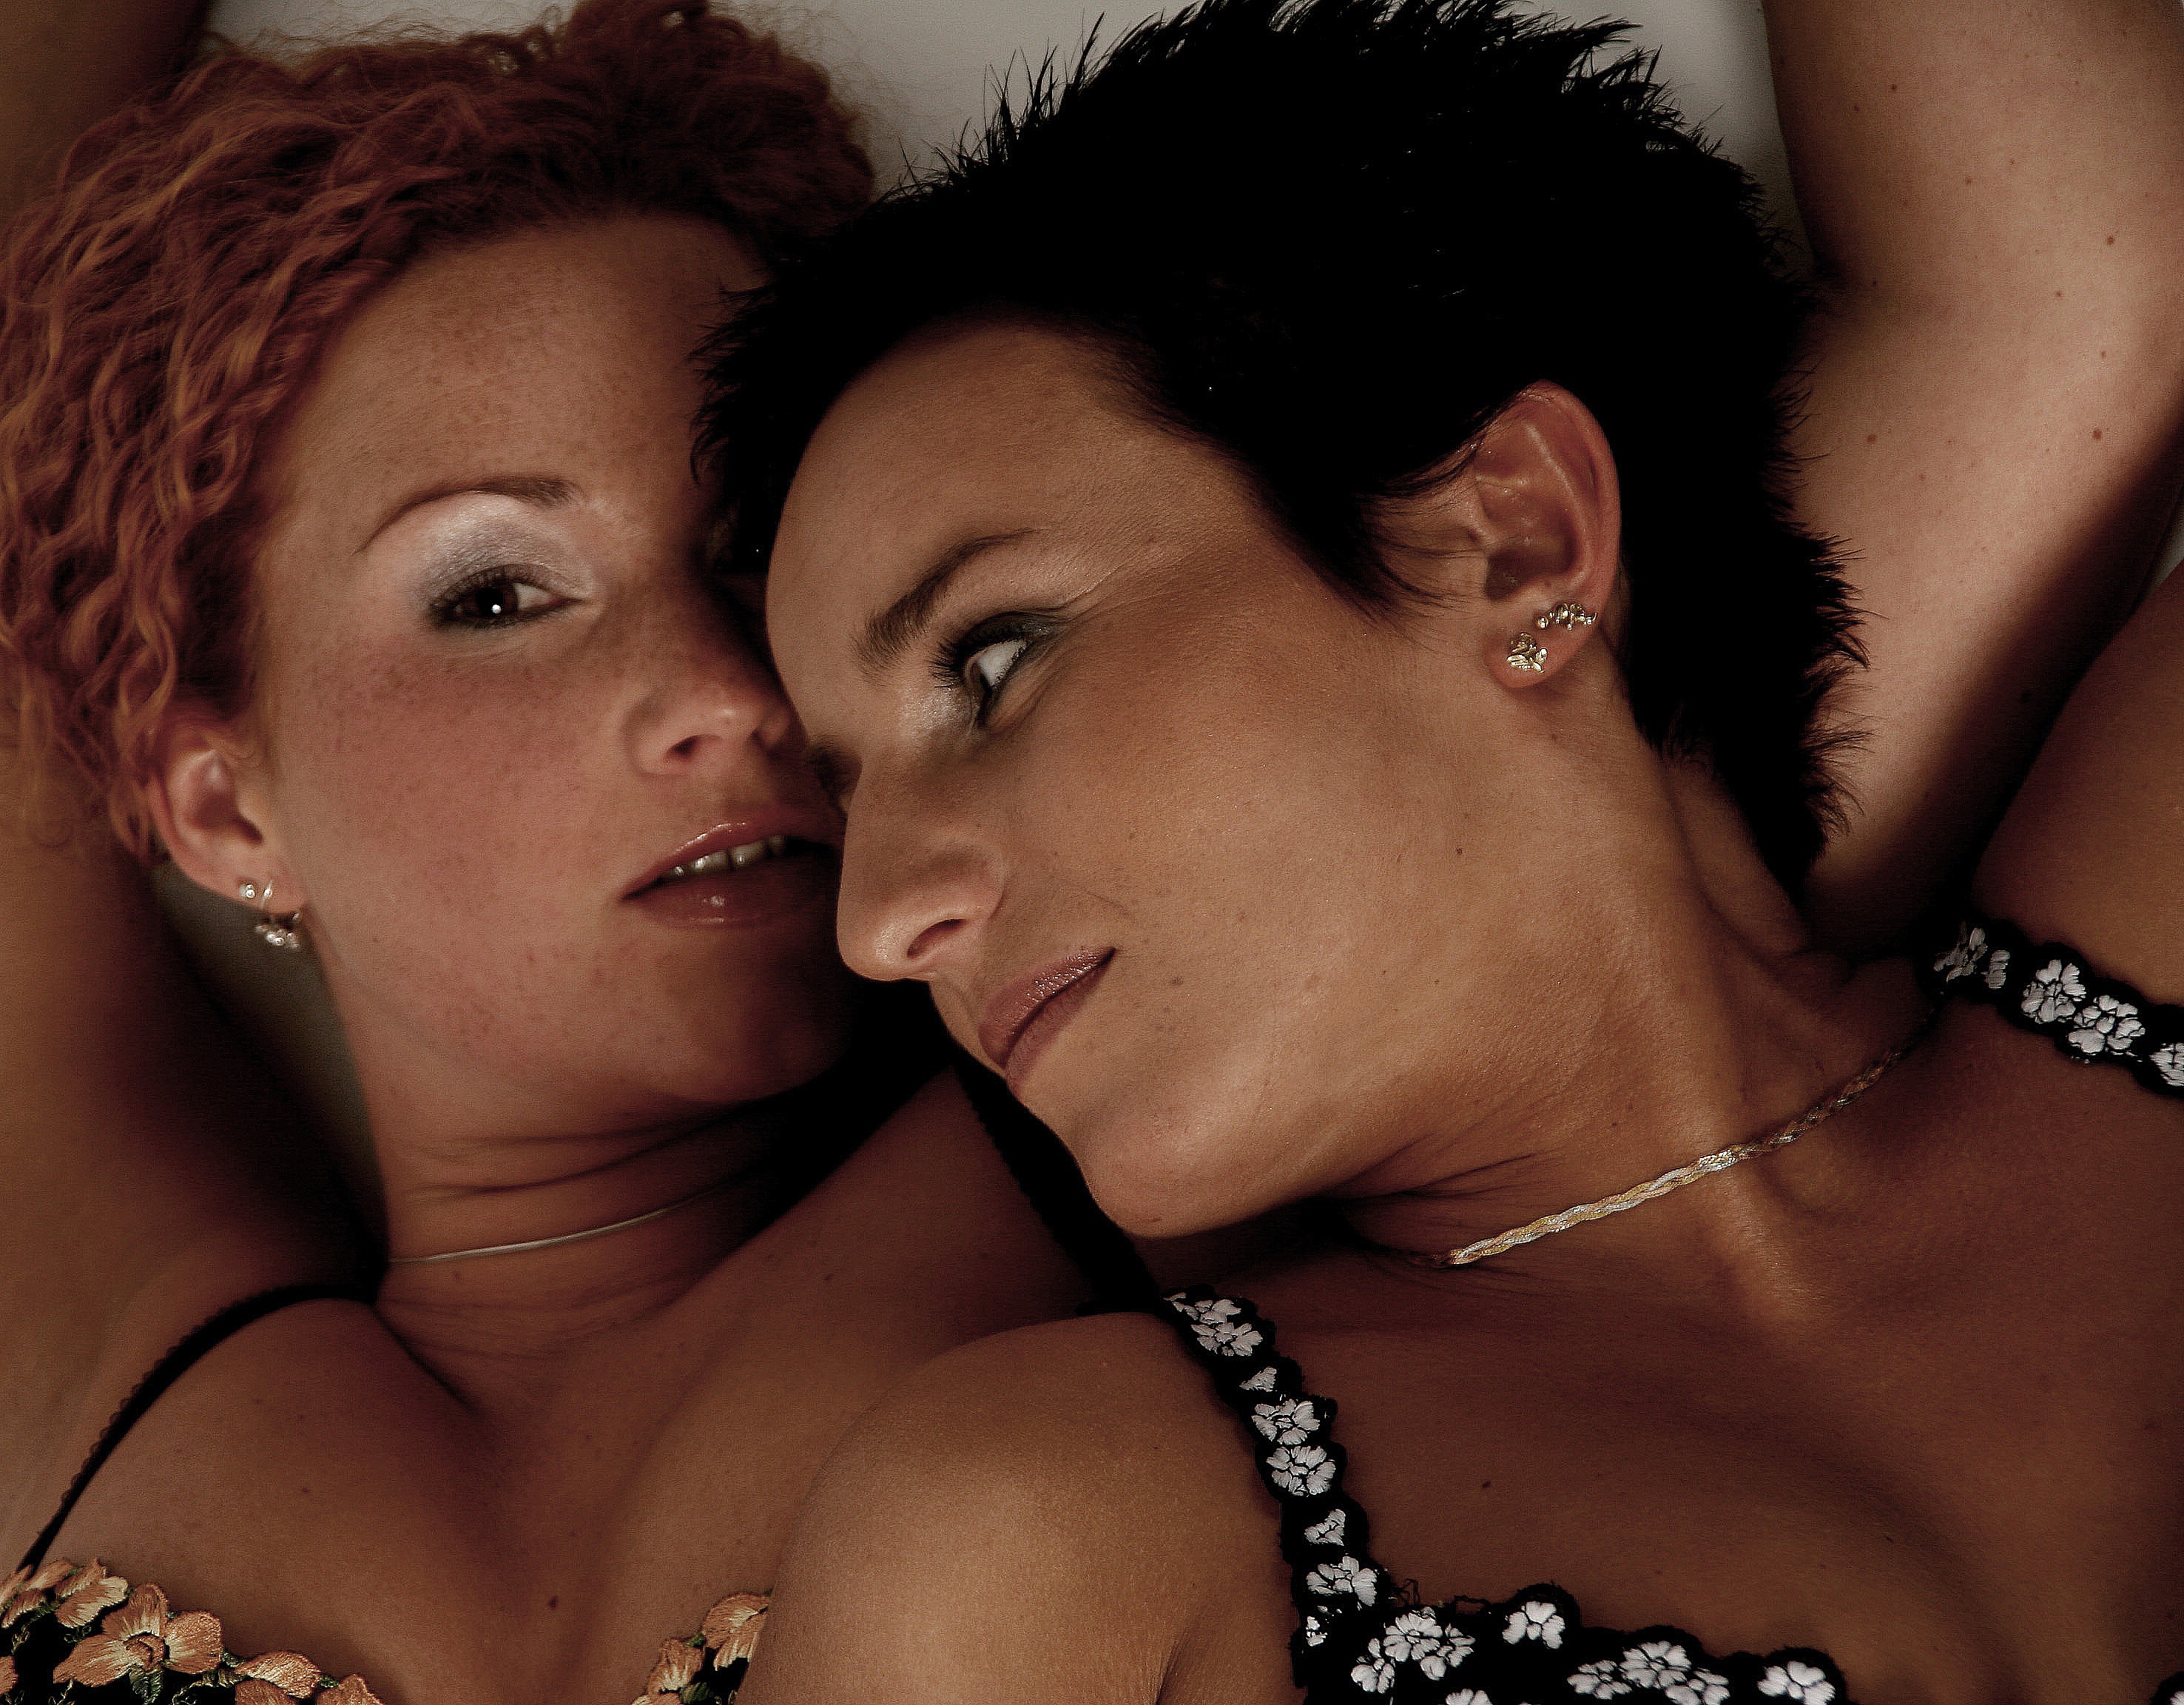
person, portrait, model, romance, mouth, human body, black hair, women, beauty, image, organ, interaction, abdomen, photo shoot, cheeks